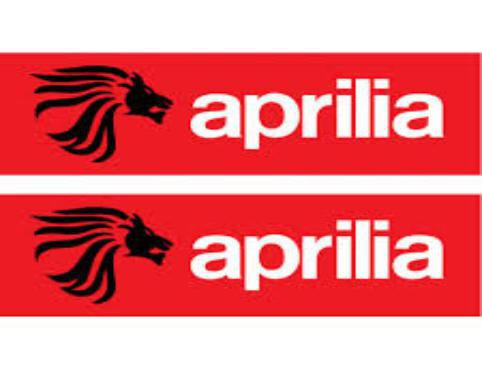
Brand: Aprilia
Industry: Transportation